Man on the Run

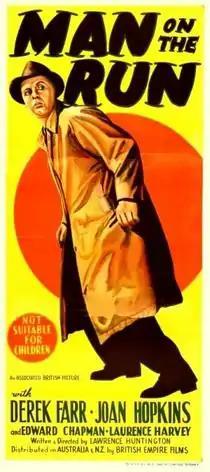

Man on the Run is a 1949 British film noir directed, written and produced by Lawrence Huntington and starring Derek Farr, Joan Hopkins, Edward Chapman, Kenneth More and Laurence Harvey.